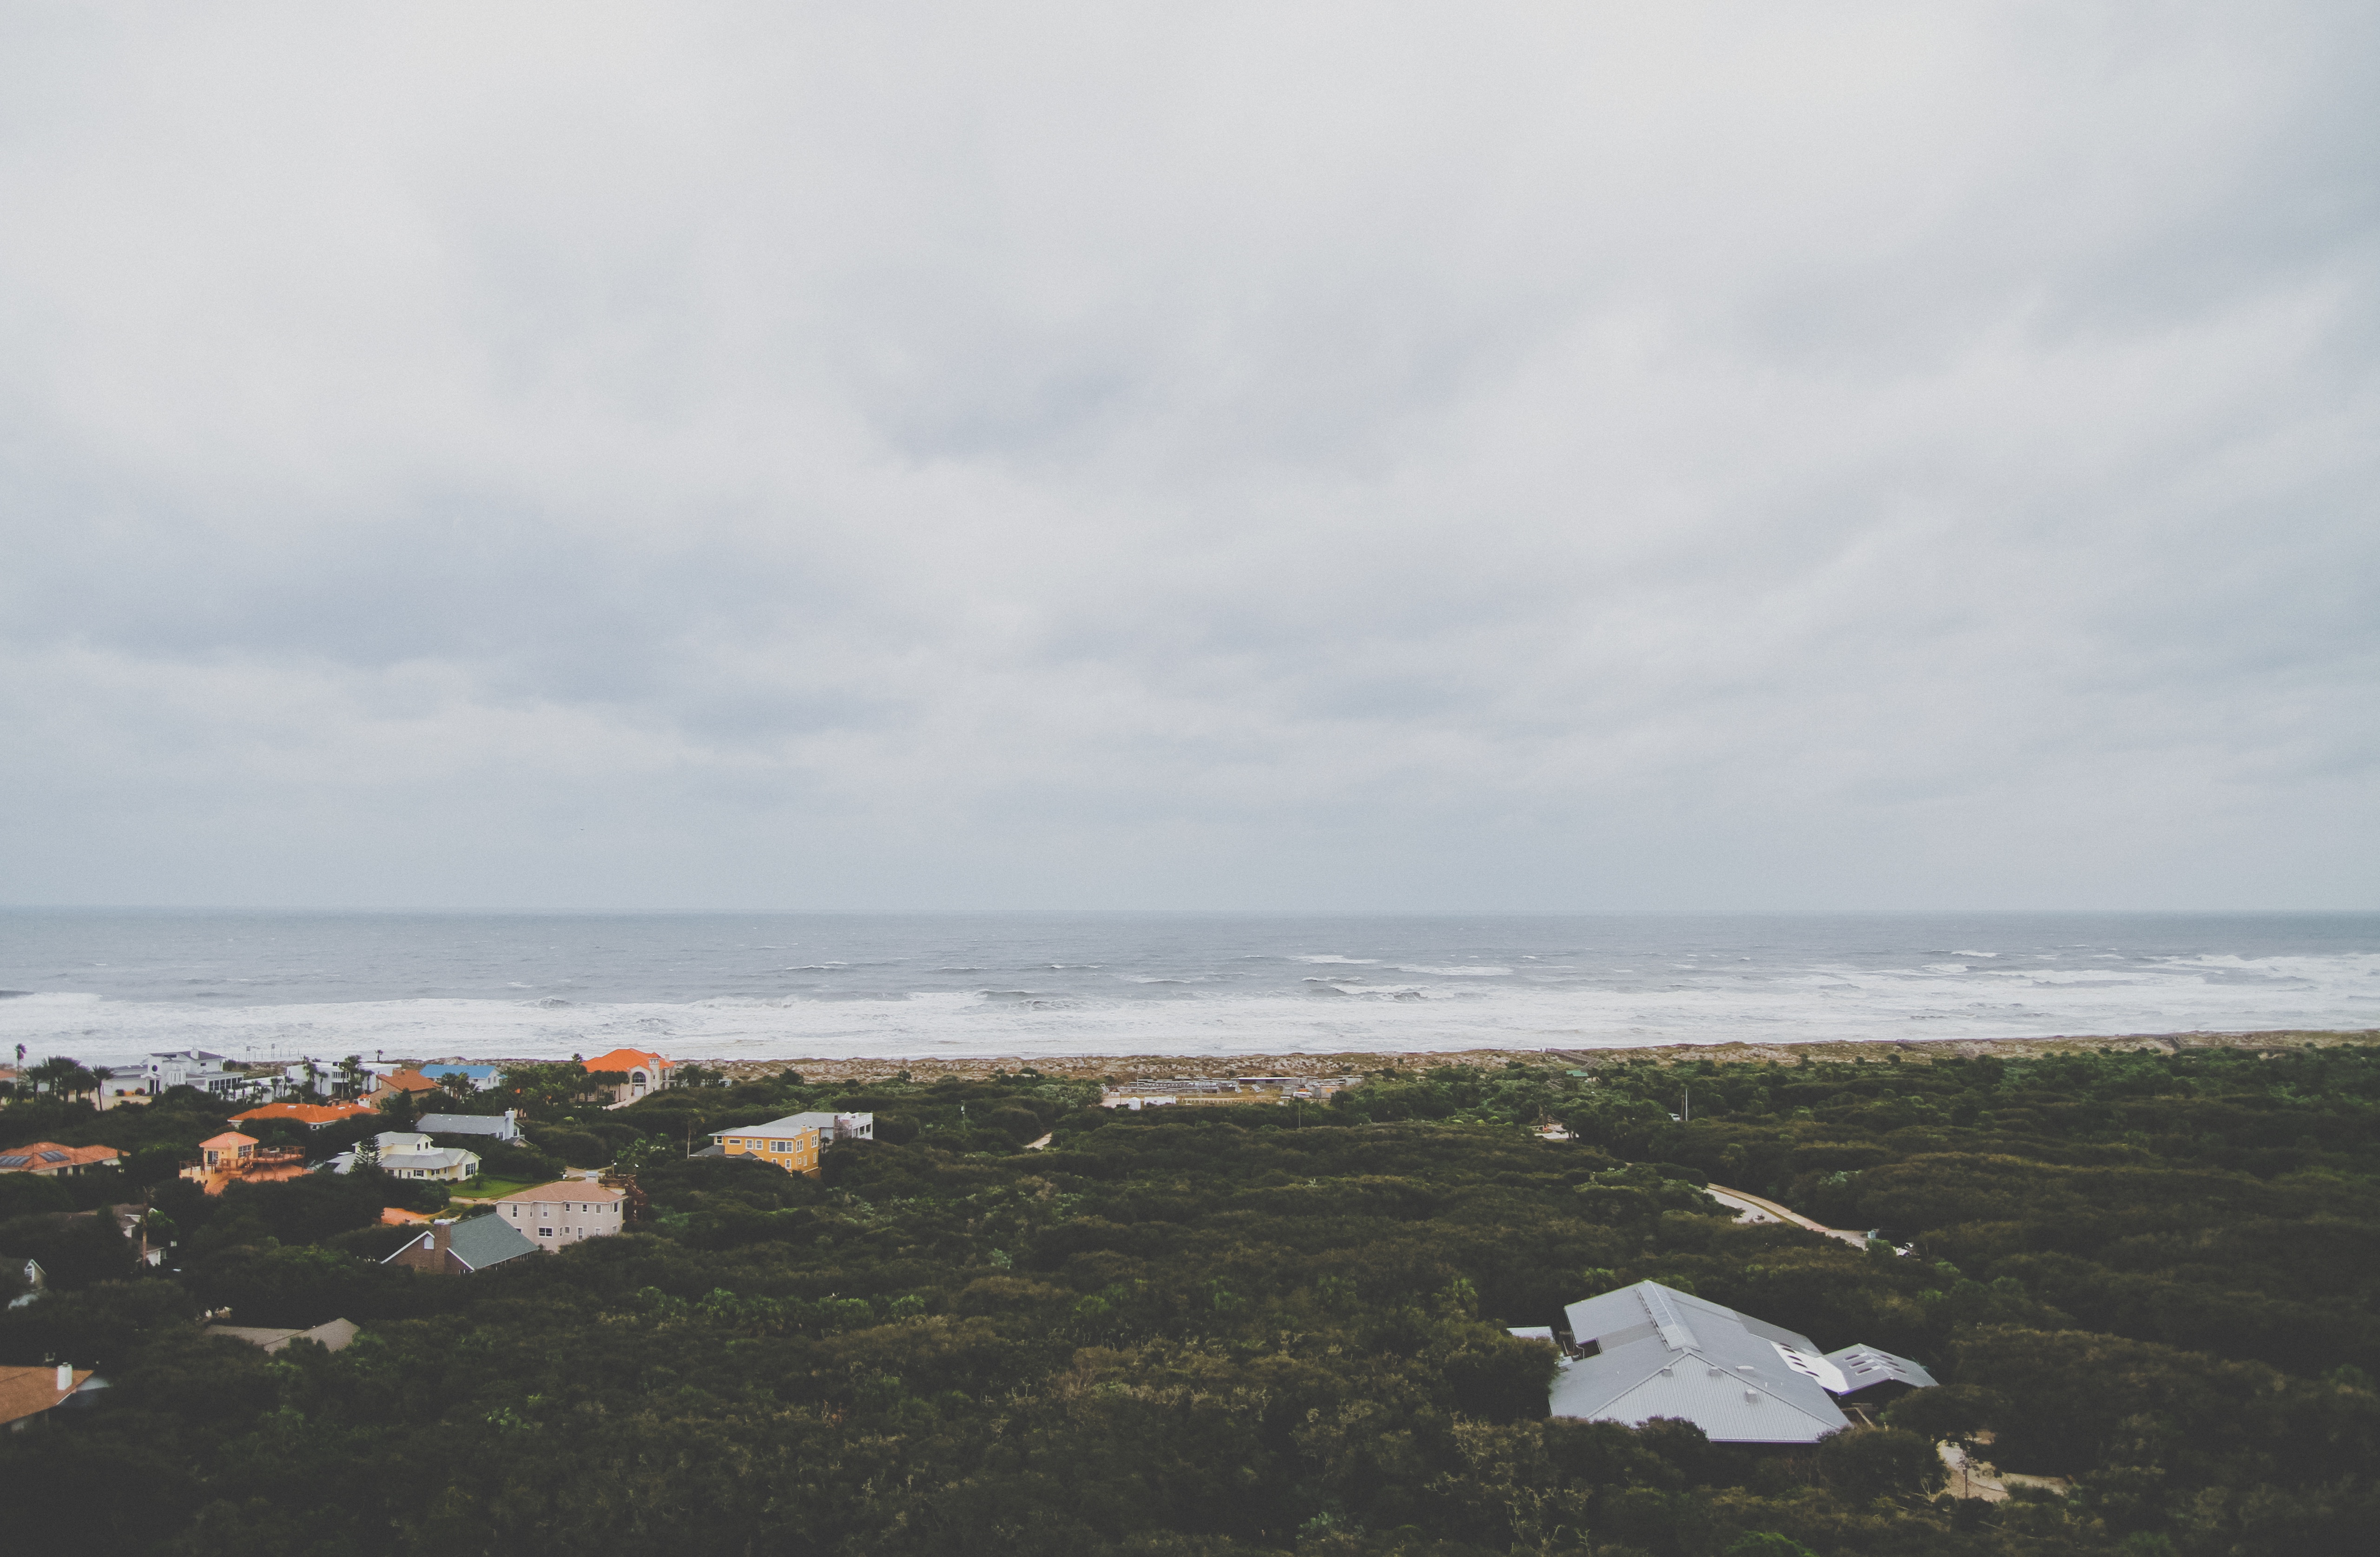
beach, sea, coast, sand, rock, ocean, horizon, cloud, sky, shore, wave, wind, cliff, bay, terrain, body of water, habitat, cape, natural environment